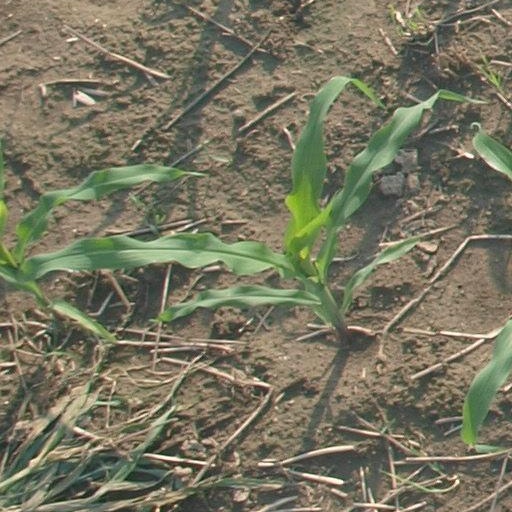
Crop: maize; corn